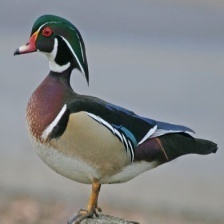
Species: WOOD DUCK
Scientific name: AIX SPONSA
ImageNet parent category: drake